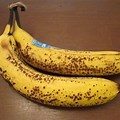
Label: banana